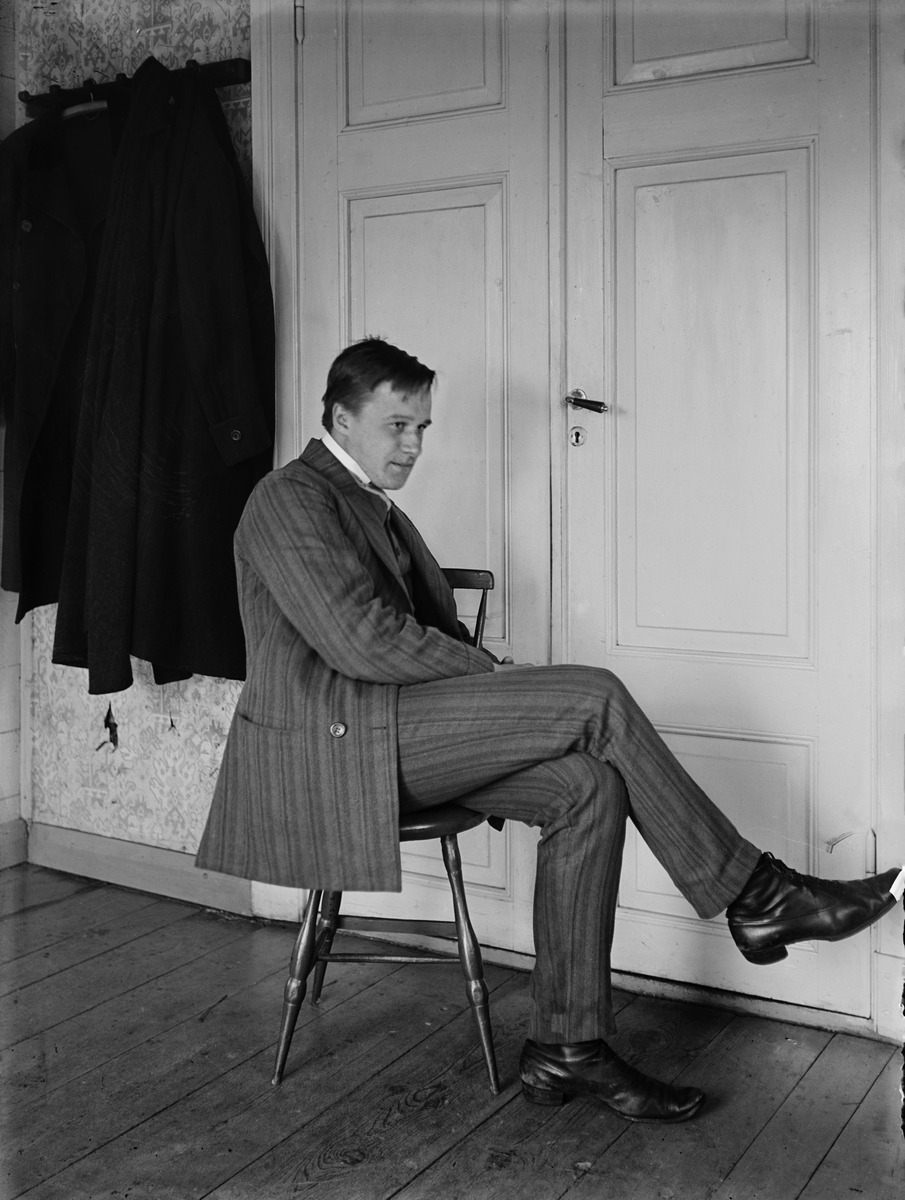
Pianotaiteilija ja Sibelius-Akatemian pianopedagogi Eino Armas Lindholm (1890-1941) istuu yksityisasunnossa tuolilla kuvaan asettuneena
sisällön kuvaus: Pianotaiteilija ja Sibelius-Akatemian pianopedagogi Eino Armas Lindholm (1890-1941) istuu yksityisasunnossa tuolilla kuvaan asettuneena. mustavalkoinen
Ajankohta: kuvausaika 1910 -luku
Aiheet: Lindholm, Eino, miesten puvut, taiteilijat, kampaukset, tuolit, ovet, päällystakit, kengät, muotokuvat, tapetit, naulakot, valokuvaus, valokuvaajat